LSU Tigers men's basketball

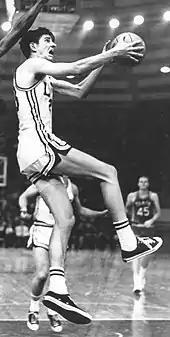
"Pistol" Pete Maravich in 1967

Press Maravich was head basketball coach from 1966 to 1972. He had an overall record of 76–86 at LSU. He led the team to three winning seasons, but did not win an SEC championship or make an NCAA tournament appearance. His 1969–70 team advanced to the NIT Final Four. This era is best known for the exploits of Press Maravich's son, "Pistol" Pete Maravich whom he coached from 1967 to 1970. Pete dominated at the collegiate level averaging 44.2 points per game and was named National Player of the Year in 1970.